Counts of Wedel-Jarlsberg

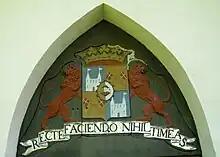
Coat of Arms over the door to the Sem Church family chapel at Jarlsberg Hovedgård

Feudal Count Johan Caspar Herman Wedel-Jarlsberg played in 1814 an active role in the constitutional assembly at Eidsvoll, and was the first native Norwegian to hold the post of Governor-general of Norway (representing the absent king as head of the Norwegian cabinet) during the union with Sweden.